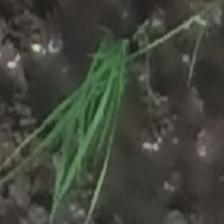
Label: single